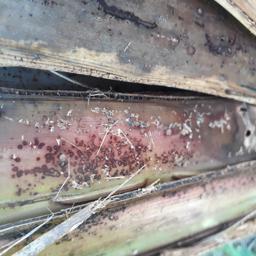
Label: PSEUDOSTEM WEEVIL